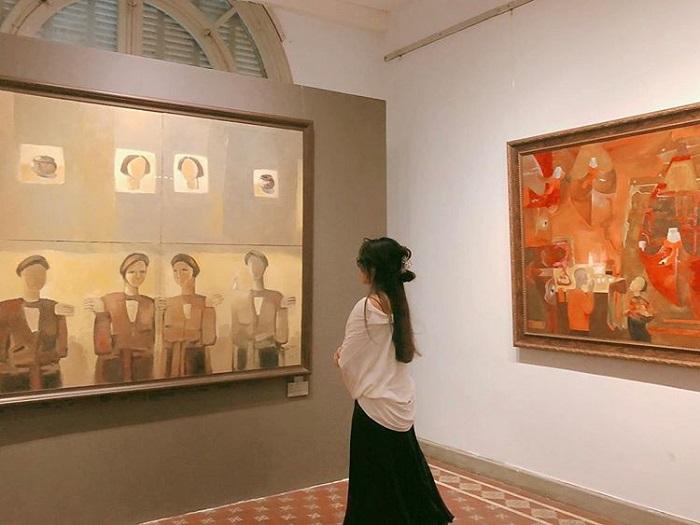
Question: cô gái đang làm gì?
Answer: đang xem tác phẩm nghệ thuật